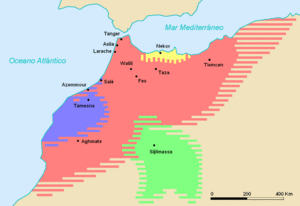
Carte du Maroc pdt. l'ere idrisside. Travail basé essentiellement sur: - les cartes d'Euratlas [1][2] - les travaux de Shepherd [3]. - la description du partage du royaume entre les héritiers d'Idriss II en 828 [4][5][6]. Português: Mapa político de Marrocos entre os séculos VIII e X. Trabalho baseado essencialmente nos mapas do Euratlas ([7], [8]), nos trabalhos de Shepherd ([9]) e nas descrições da divisão do reino entre os herdeiros de Idriss II en 828 ([10], [11], [12]).